Humphry Davy

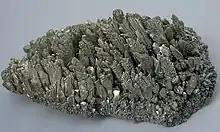
Magnesium metal crystals

On 2 October 1798, Davy joined the Pneumatic Institution at Bristol. It had been established to investigate the medical powers of factitious airs and gases (gases produced experimentally or artificially), and Davy was to superintend the various experiments. The arrangement agreed between Dr Beddoes and Davy was generous, and enabled Davy to give up all claims on his paternal property in favour of his mother. He did not intend to abandon the medical profession and was determined to study and graduate at Edinburgh, but he soon began to fill parts of the institution with voltaic batteries. While living in Bristol, Davy met the Earl of Durham, who resided in the institution for his health.